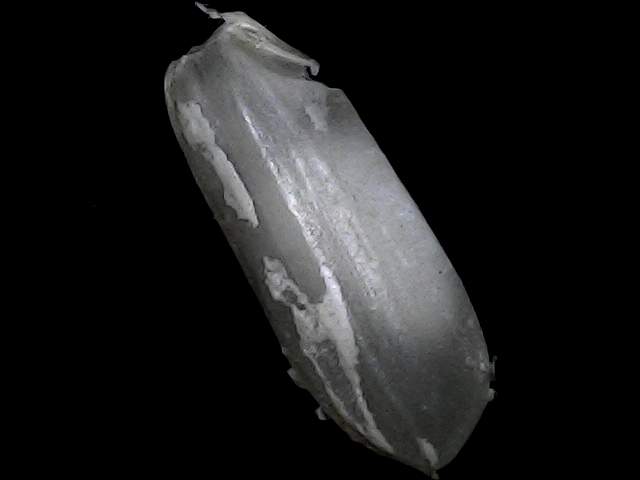
Rice variety: BRRI74